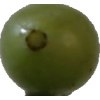
Label: grape